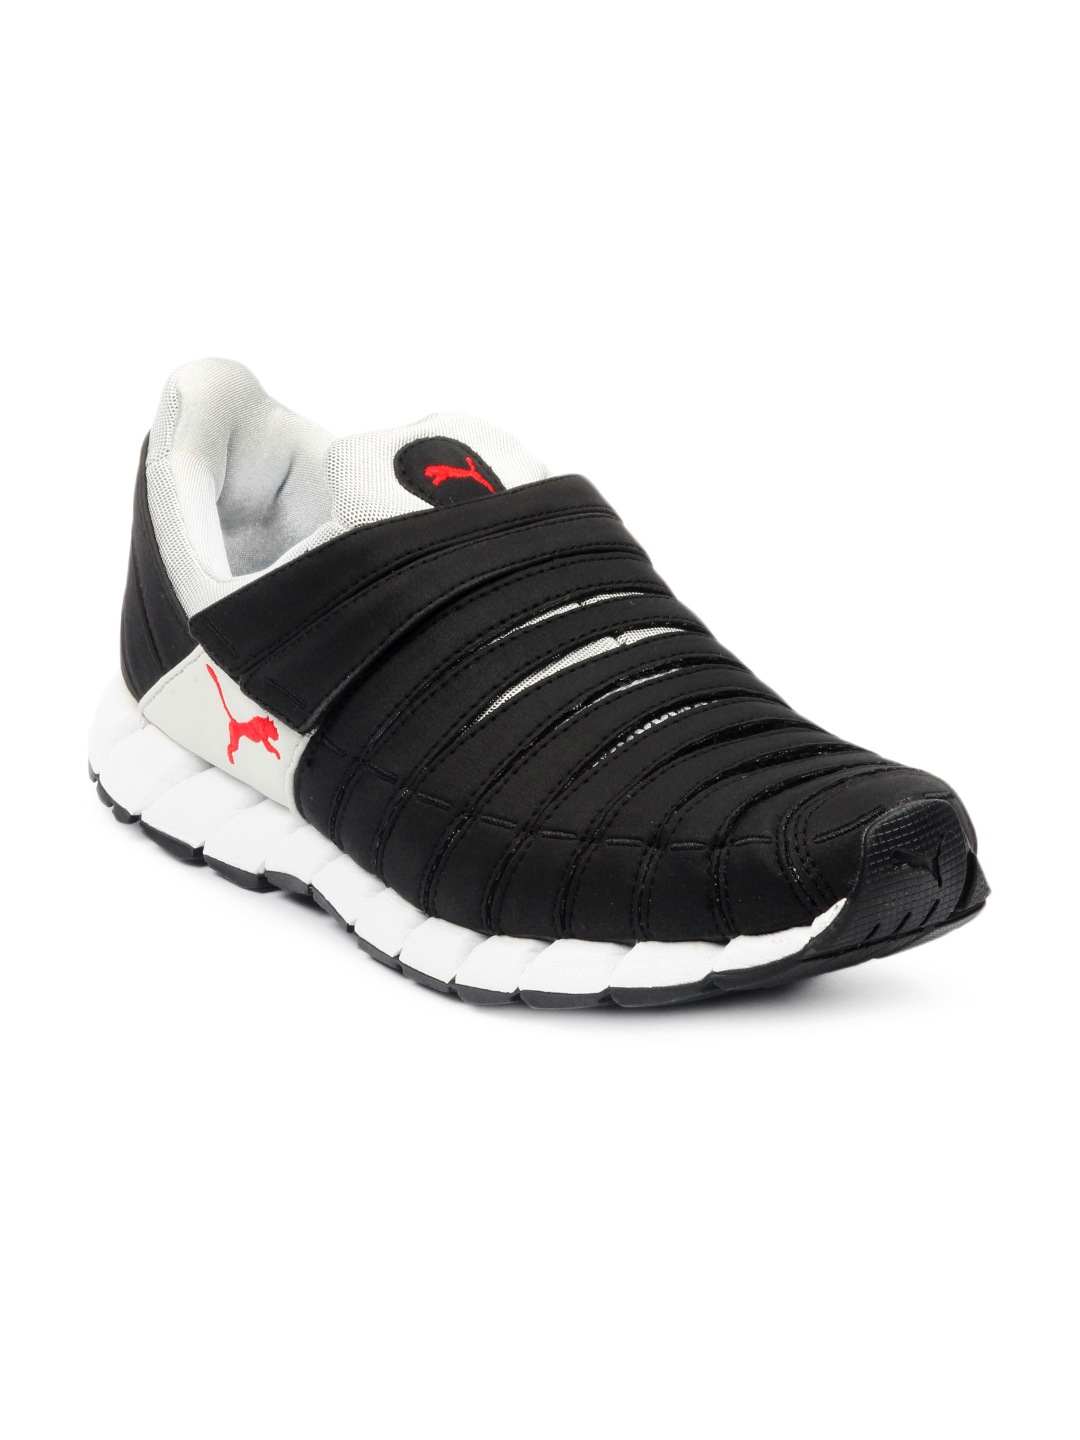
Puma Men Black Sports Shoes
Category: Footwear / Shoes / Sports Shoes
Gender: Men
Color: Black
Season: Summer 2012
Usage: Sports